Monument Valley (video game)

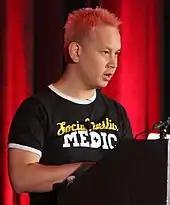
Ken Wong, the lead designer for Ustwo, at the 2015 Game Developers Conference

Of the art style, game designer and artist Ken Wong said he aspired to make each frame of the gameplay worthy of public display. The project began as Wong's concept drawings before it became a game project. The visual style was inspired by Japanese prints, minimalist sculpture, and indie games "Windosill", "Fez", and "". Wong added that the gameplay was designed to let the player find the object of the game through exploration, without direct guidance. The game uses colors to signify where the player can interact, similar to "Mirror's Edge". Wong compared the gameplay experience to a cross between the wonder of a toy shop and the world of "The Lion, the Witch, and the Wardrobe", and its story to a symbolic "song" rather than a narrative book. The game was designed to be completed by most players, a style uncommon for games designed for popular audiences. It was intended to be a "premium experience" rather than a difficult challenge.